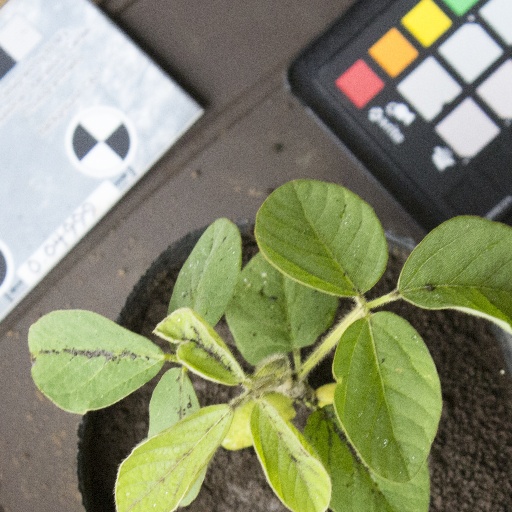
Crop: soybean